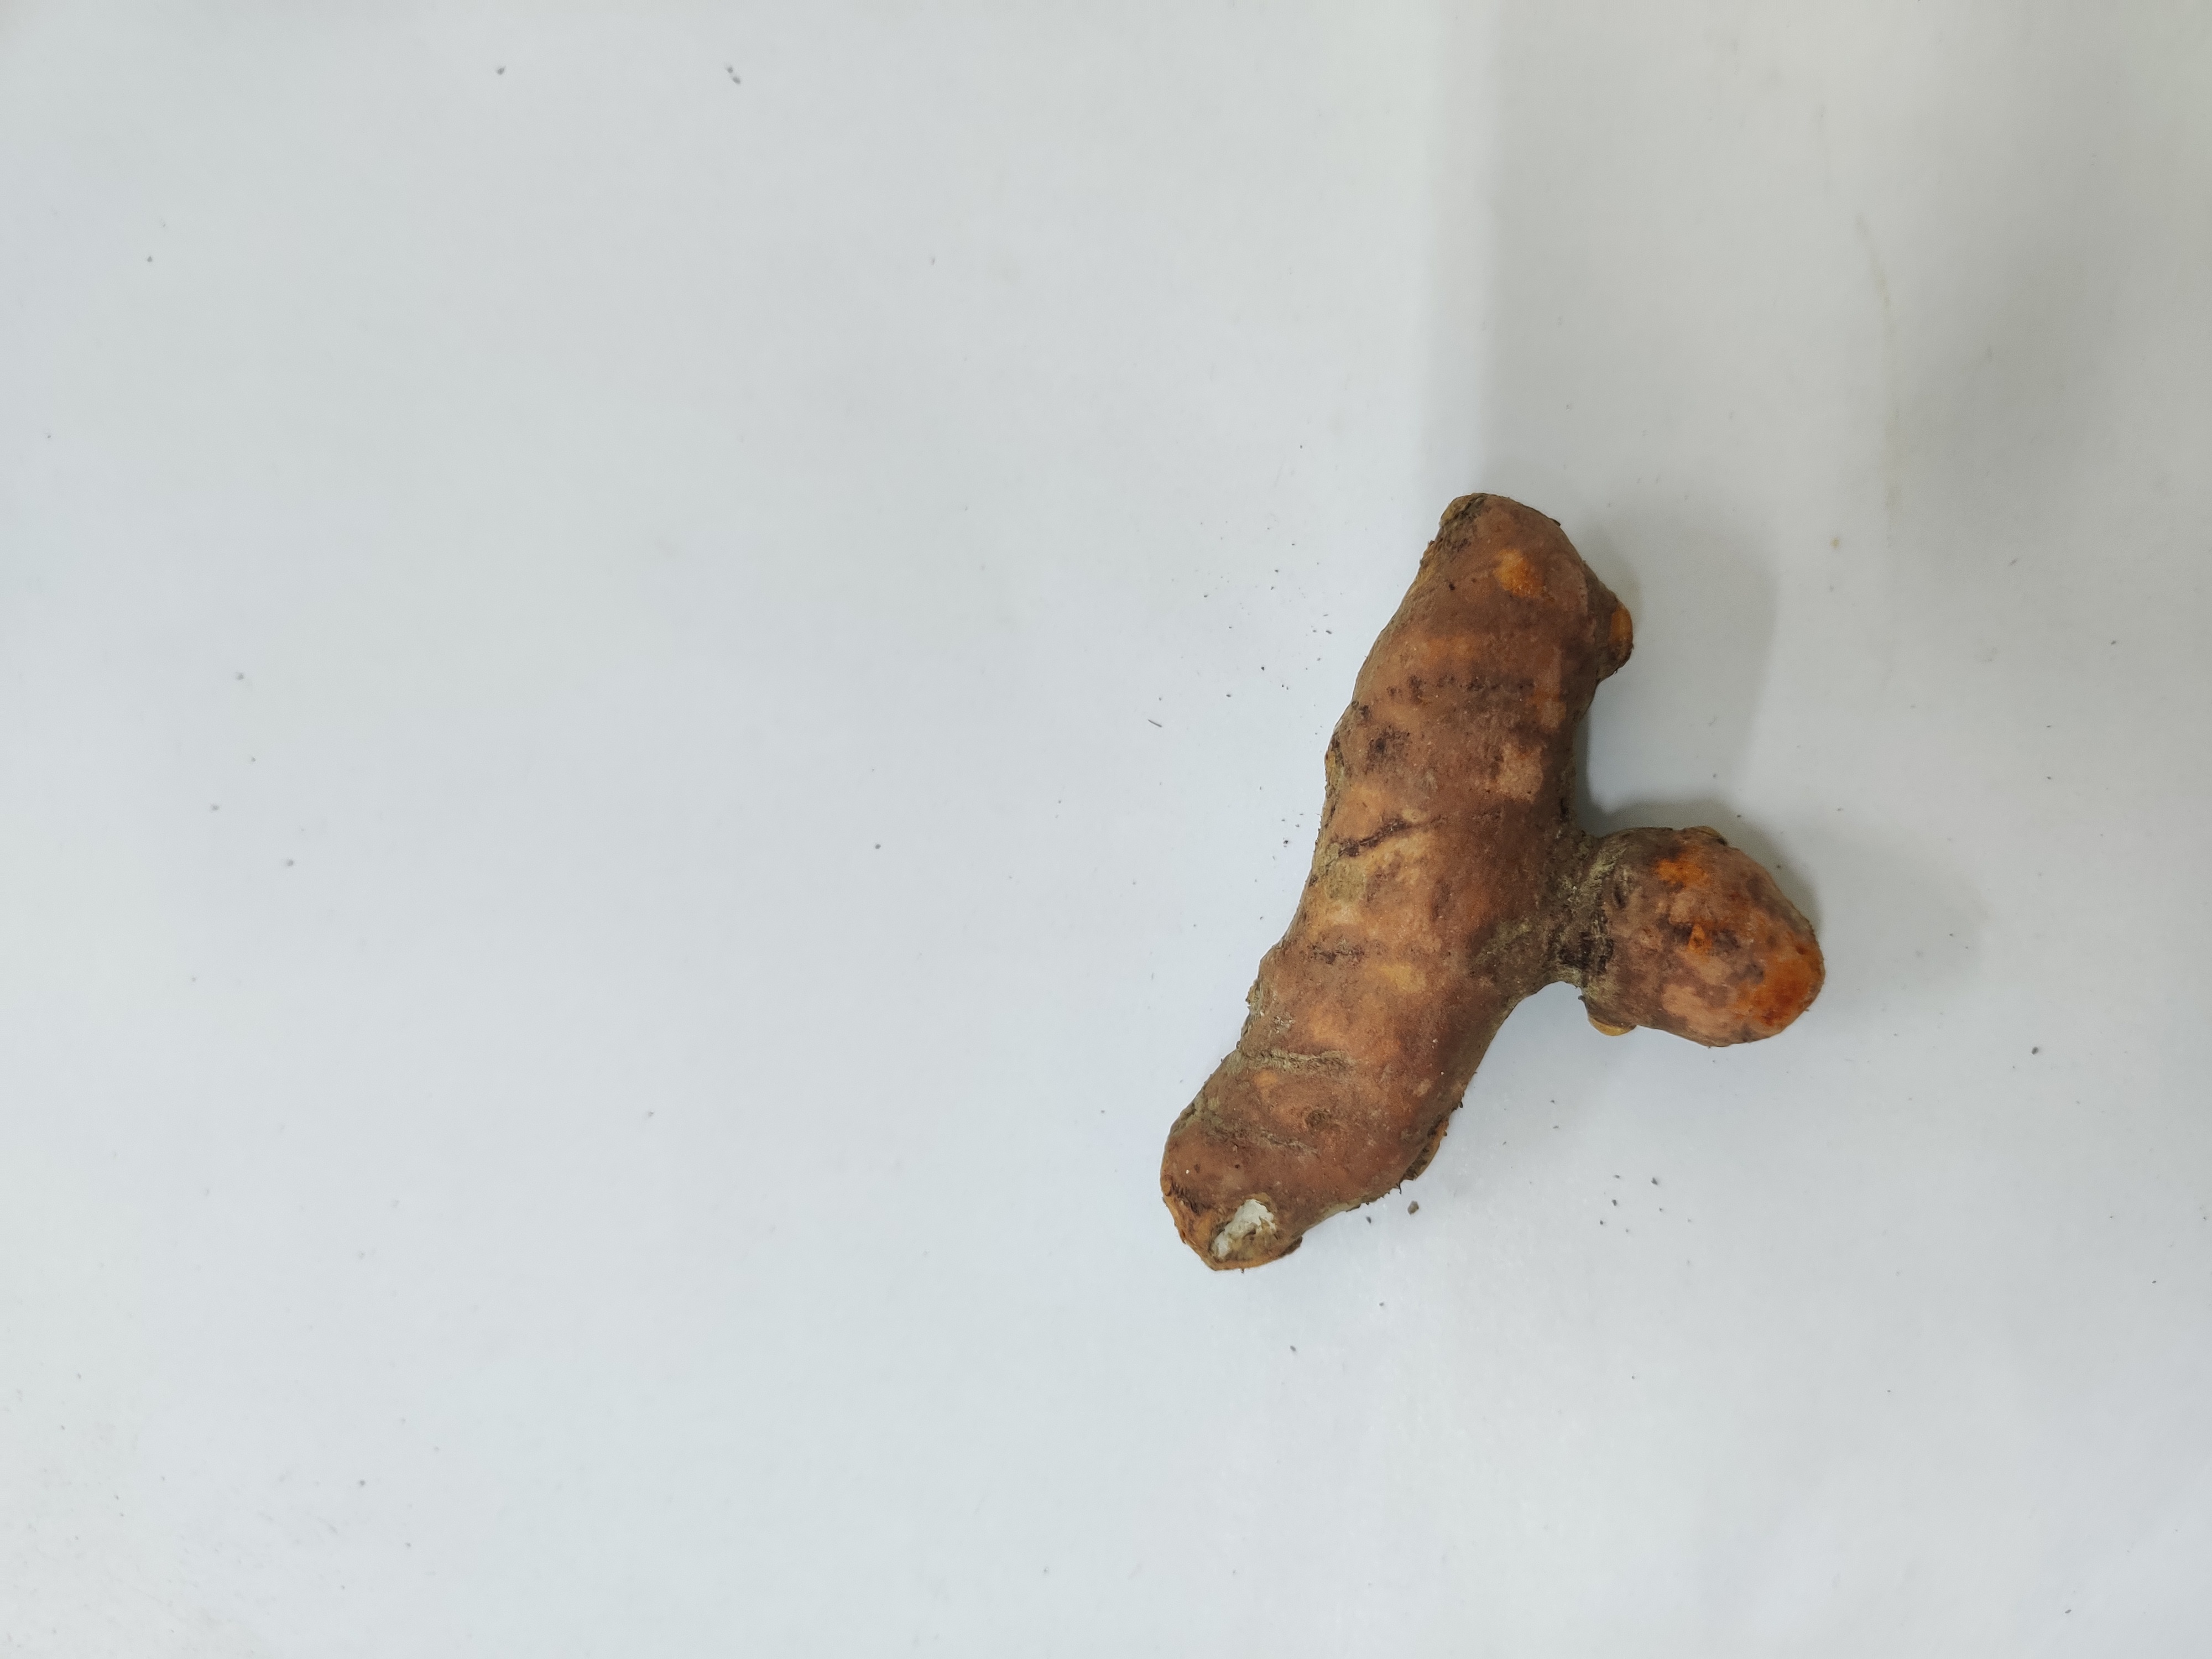
Crop: Turmeric
Condition: Damaged